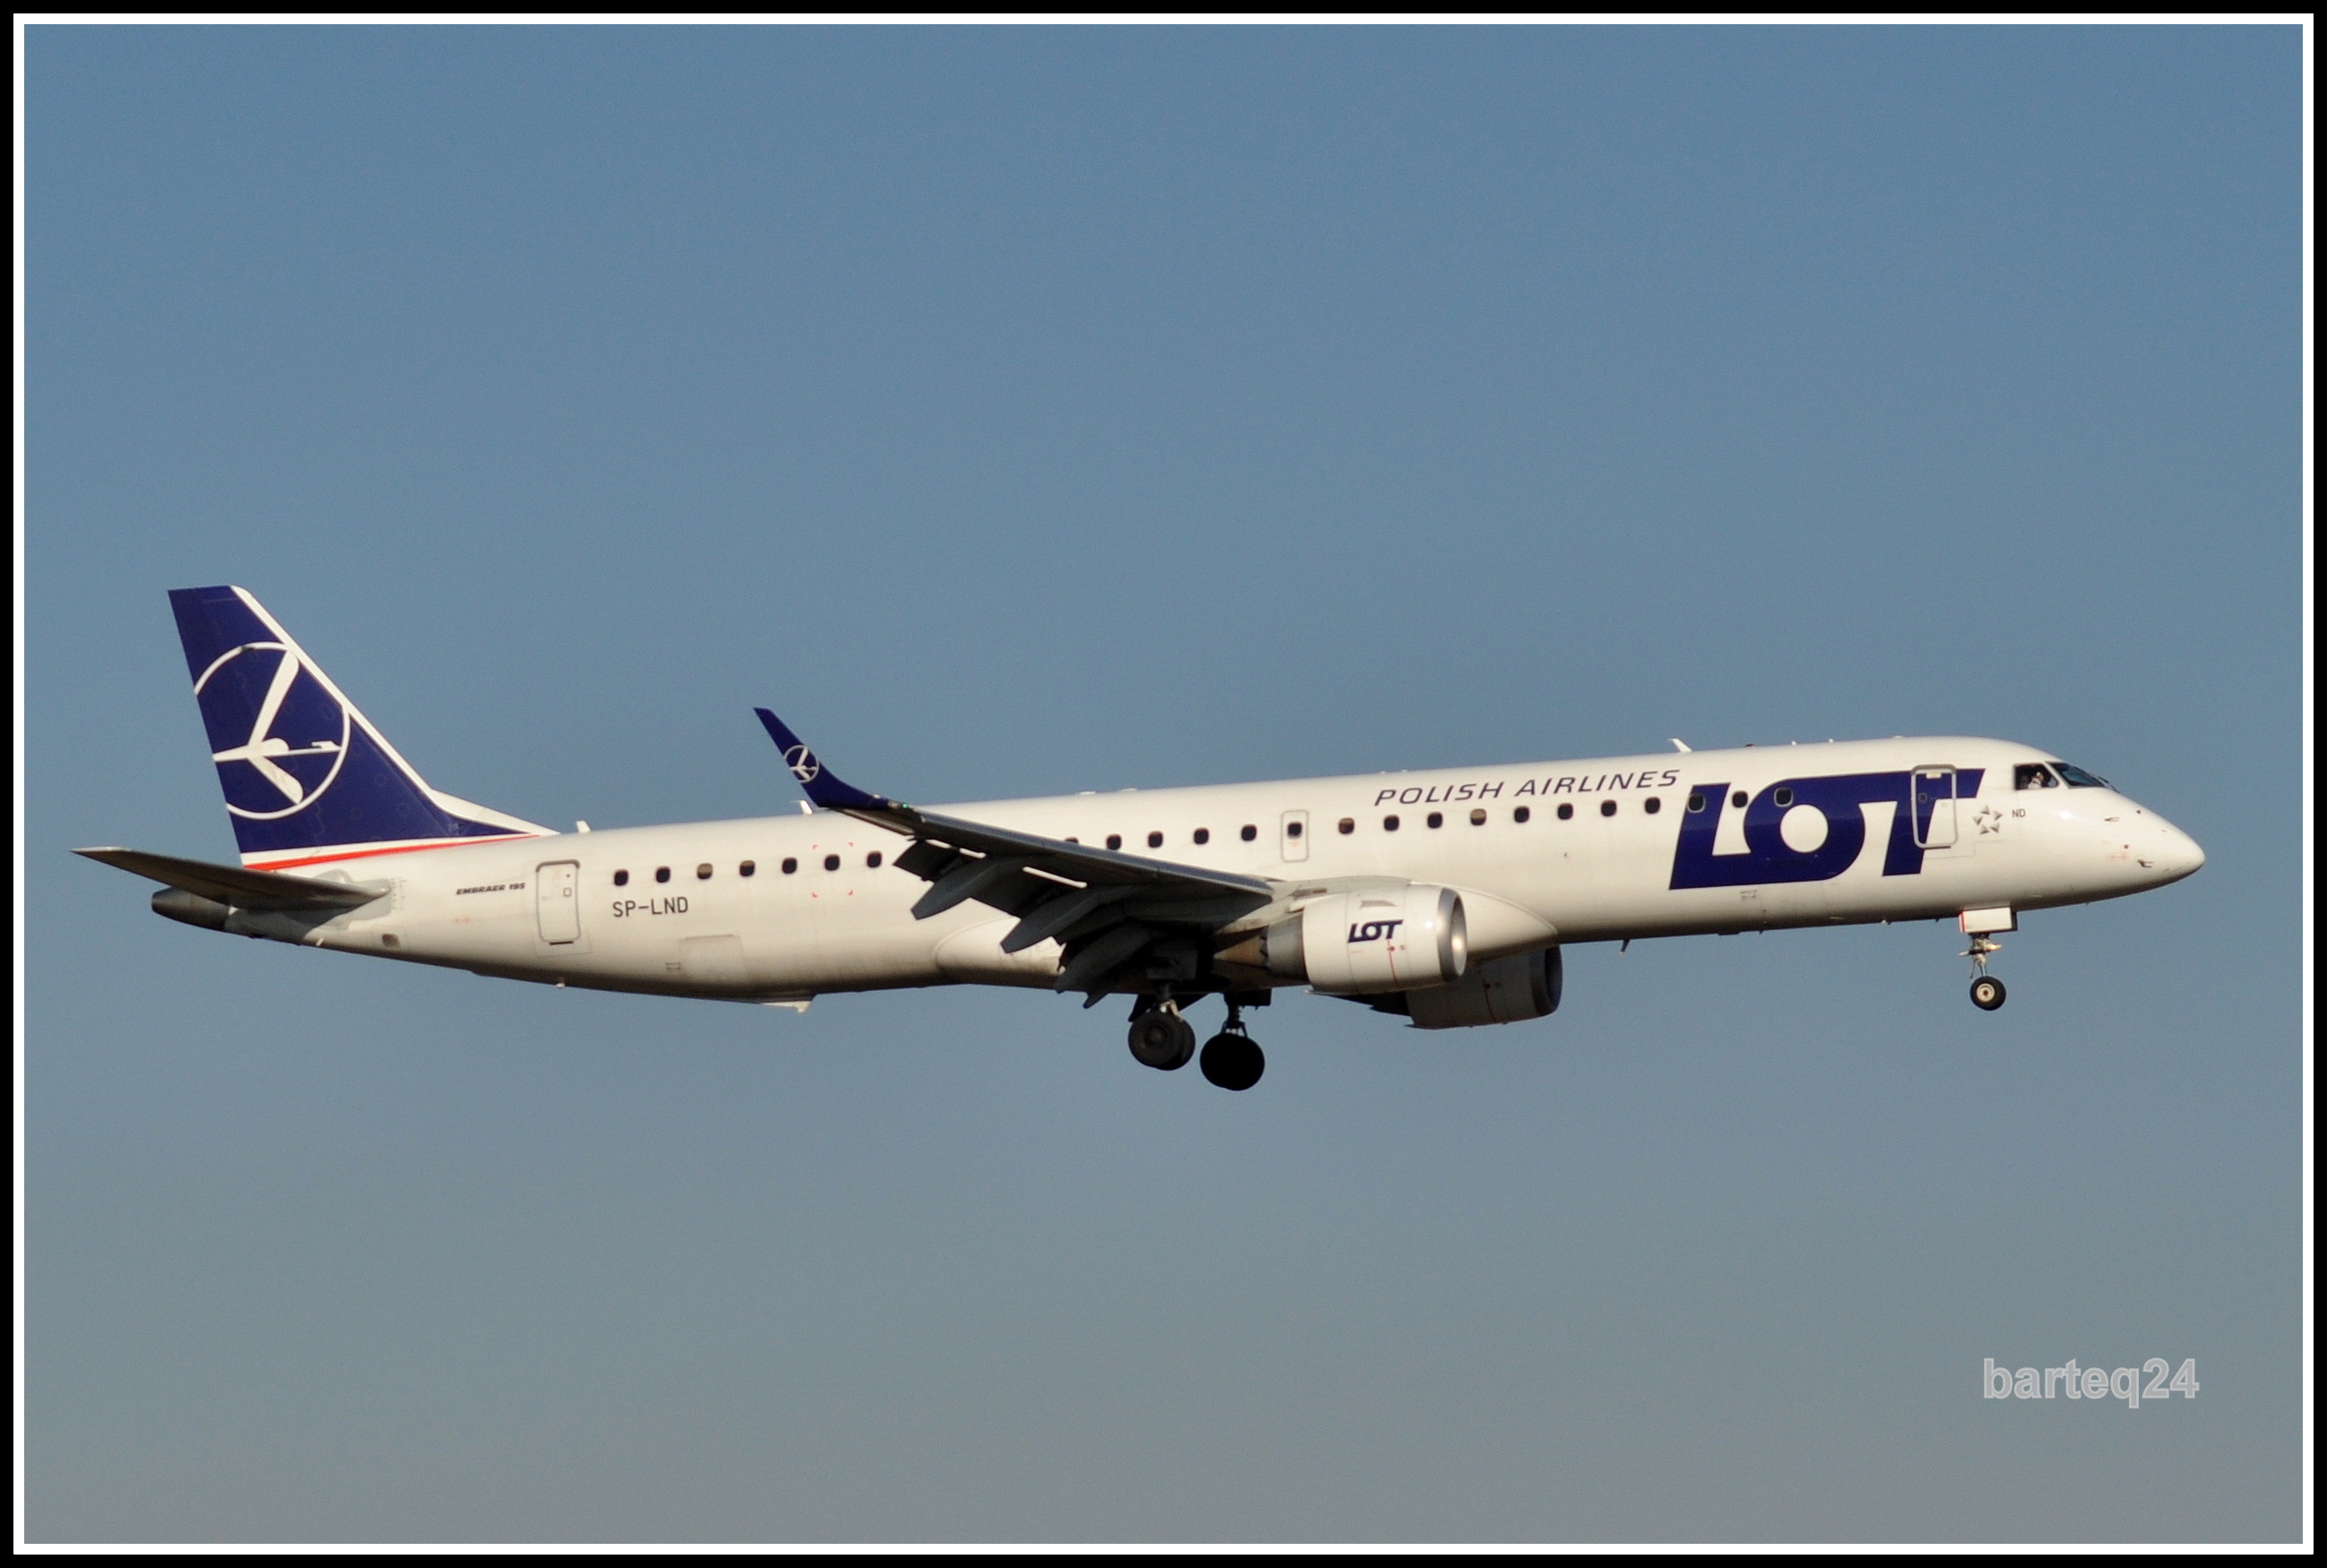
airplane, aircraft, europe, vehicle, airline, aviation, airliner, poland, europa, airbus, lot, polska, warsaw, warszawa, embraer, boeing, mazovia, mazowsze, epwa, lotniskochopina, polishairlines, polskielinielotnicze, erj190200lr, erj195lr, cn19000516, chopinaairport, sllnd, jet aircraft, air travel, boeing 737, narrow body aircraft, airbus a320 family, boeing c 40 clipper